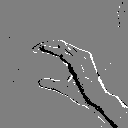
ASL letter: c